NASA Astronaut Group 6

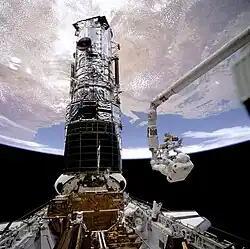
Musgrave, anchored on the end of the Remote Manipulator System arm, prepares to be elevated to the top of the Hubble Space Telescope in 1993

After completing their training, the XS-11 were divided between Apollo and AAP, with Allen, Chapman, England, Henize and Parker assigned to Apollo. A new role, the mission scientist, was created as an interface between the crew and the scientific community, as scientific aspects became more important with the later Apollo missions. The first so designated was England on Apollo 13, although owing to the abort of the mission, he was not called upon to perform the role. Starting with Apollo 14, the mission scientist was part of the support crew. Chapman served in the role on Apollo 14, Allen on Apollo 15, England on Apollo 16 and Parker on Apollo 17. In addition Henize and Parker also served on the Apollo 15 support crew, and Chapman on that of Apollo 16.